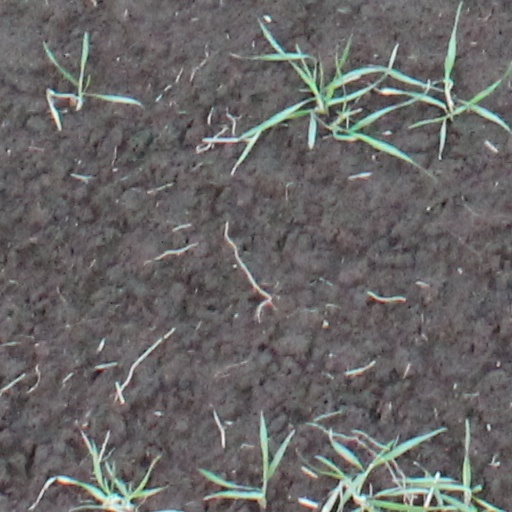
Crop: wheat